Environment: real
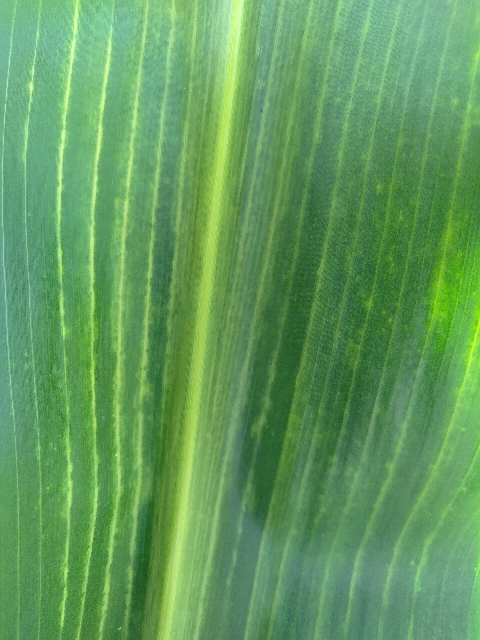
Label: lethal_necrosis